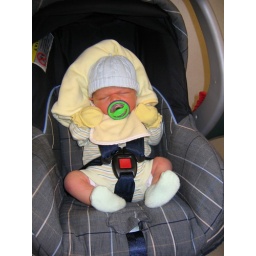
Jonah in car seat